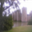
Label: castle